Kyin

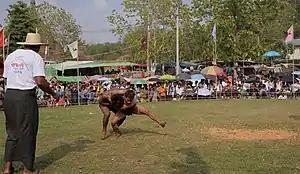
Rakhine Kyin Wrestling during 2017 Thingyan Festival in Mrauk-U

Kyin is a form of wrestling from Myanmar. It is practiced by the Rakhine people in Myanmar. Tournaments of this sport are usually held during big occasions, for example, Rakhine State Day events.